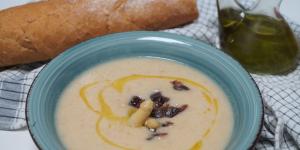
salmorejo de esparragos